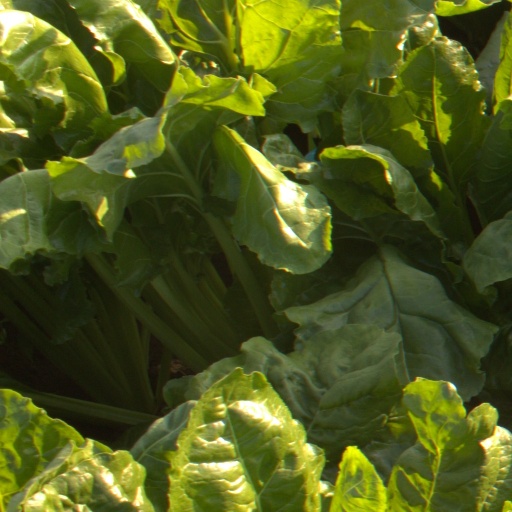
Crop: sugar beet